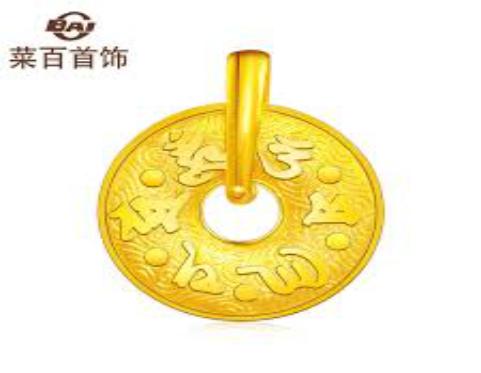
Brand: CaiBai
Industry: Clothes